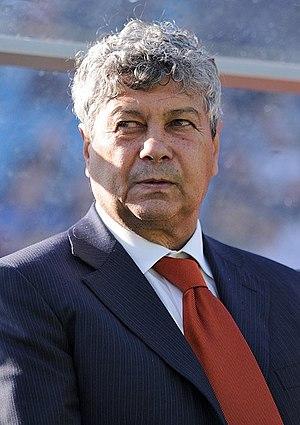
Mircea Lucescu, né le 29 juillet 1945 à Bucarest, est un ancien footballeur international roumain reconverti en entraîneur. Il est le père de l'ancien joueur et entraîneur Răzvan Lucescu.